Efthalia Koutroumanidou

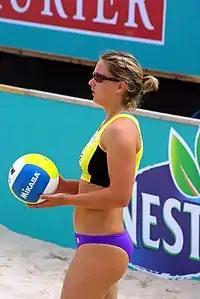
Thalia Koutroumanidou, 2008

Efthalia "Thaleia" Koutroumanidou (born 7 October 1982 in Volos) is a Greek Olympic beach volleyballer at the 2008 Summer Olympics and the 2004 Athens Olympics. She is partnered with Maria Tsiartsiani.